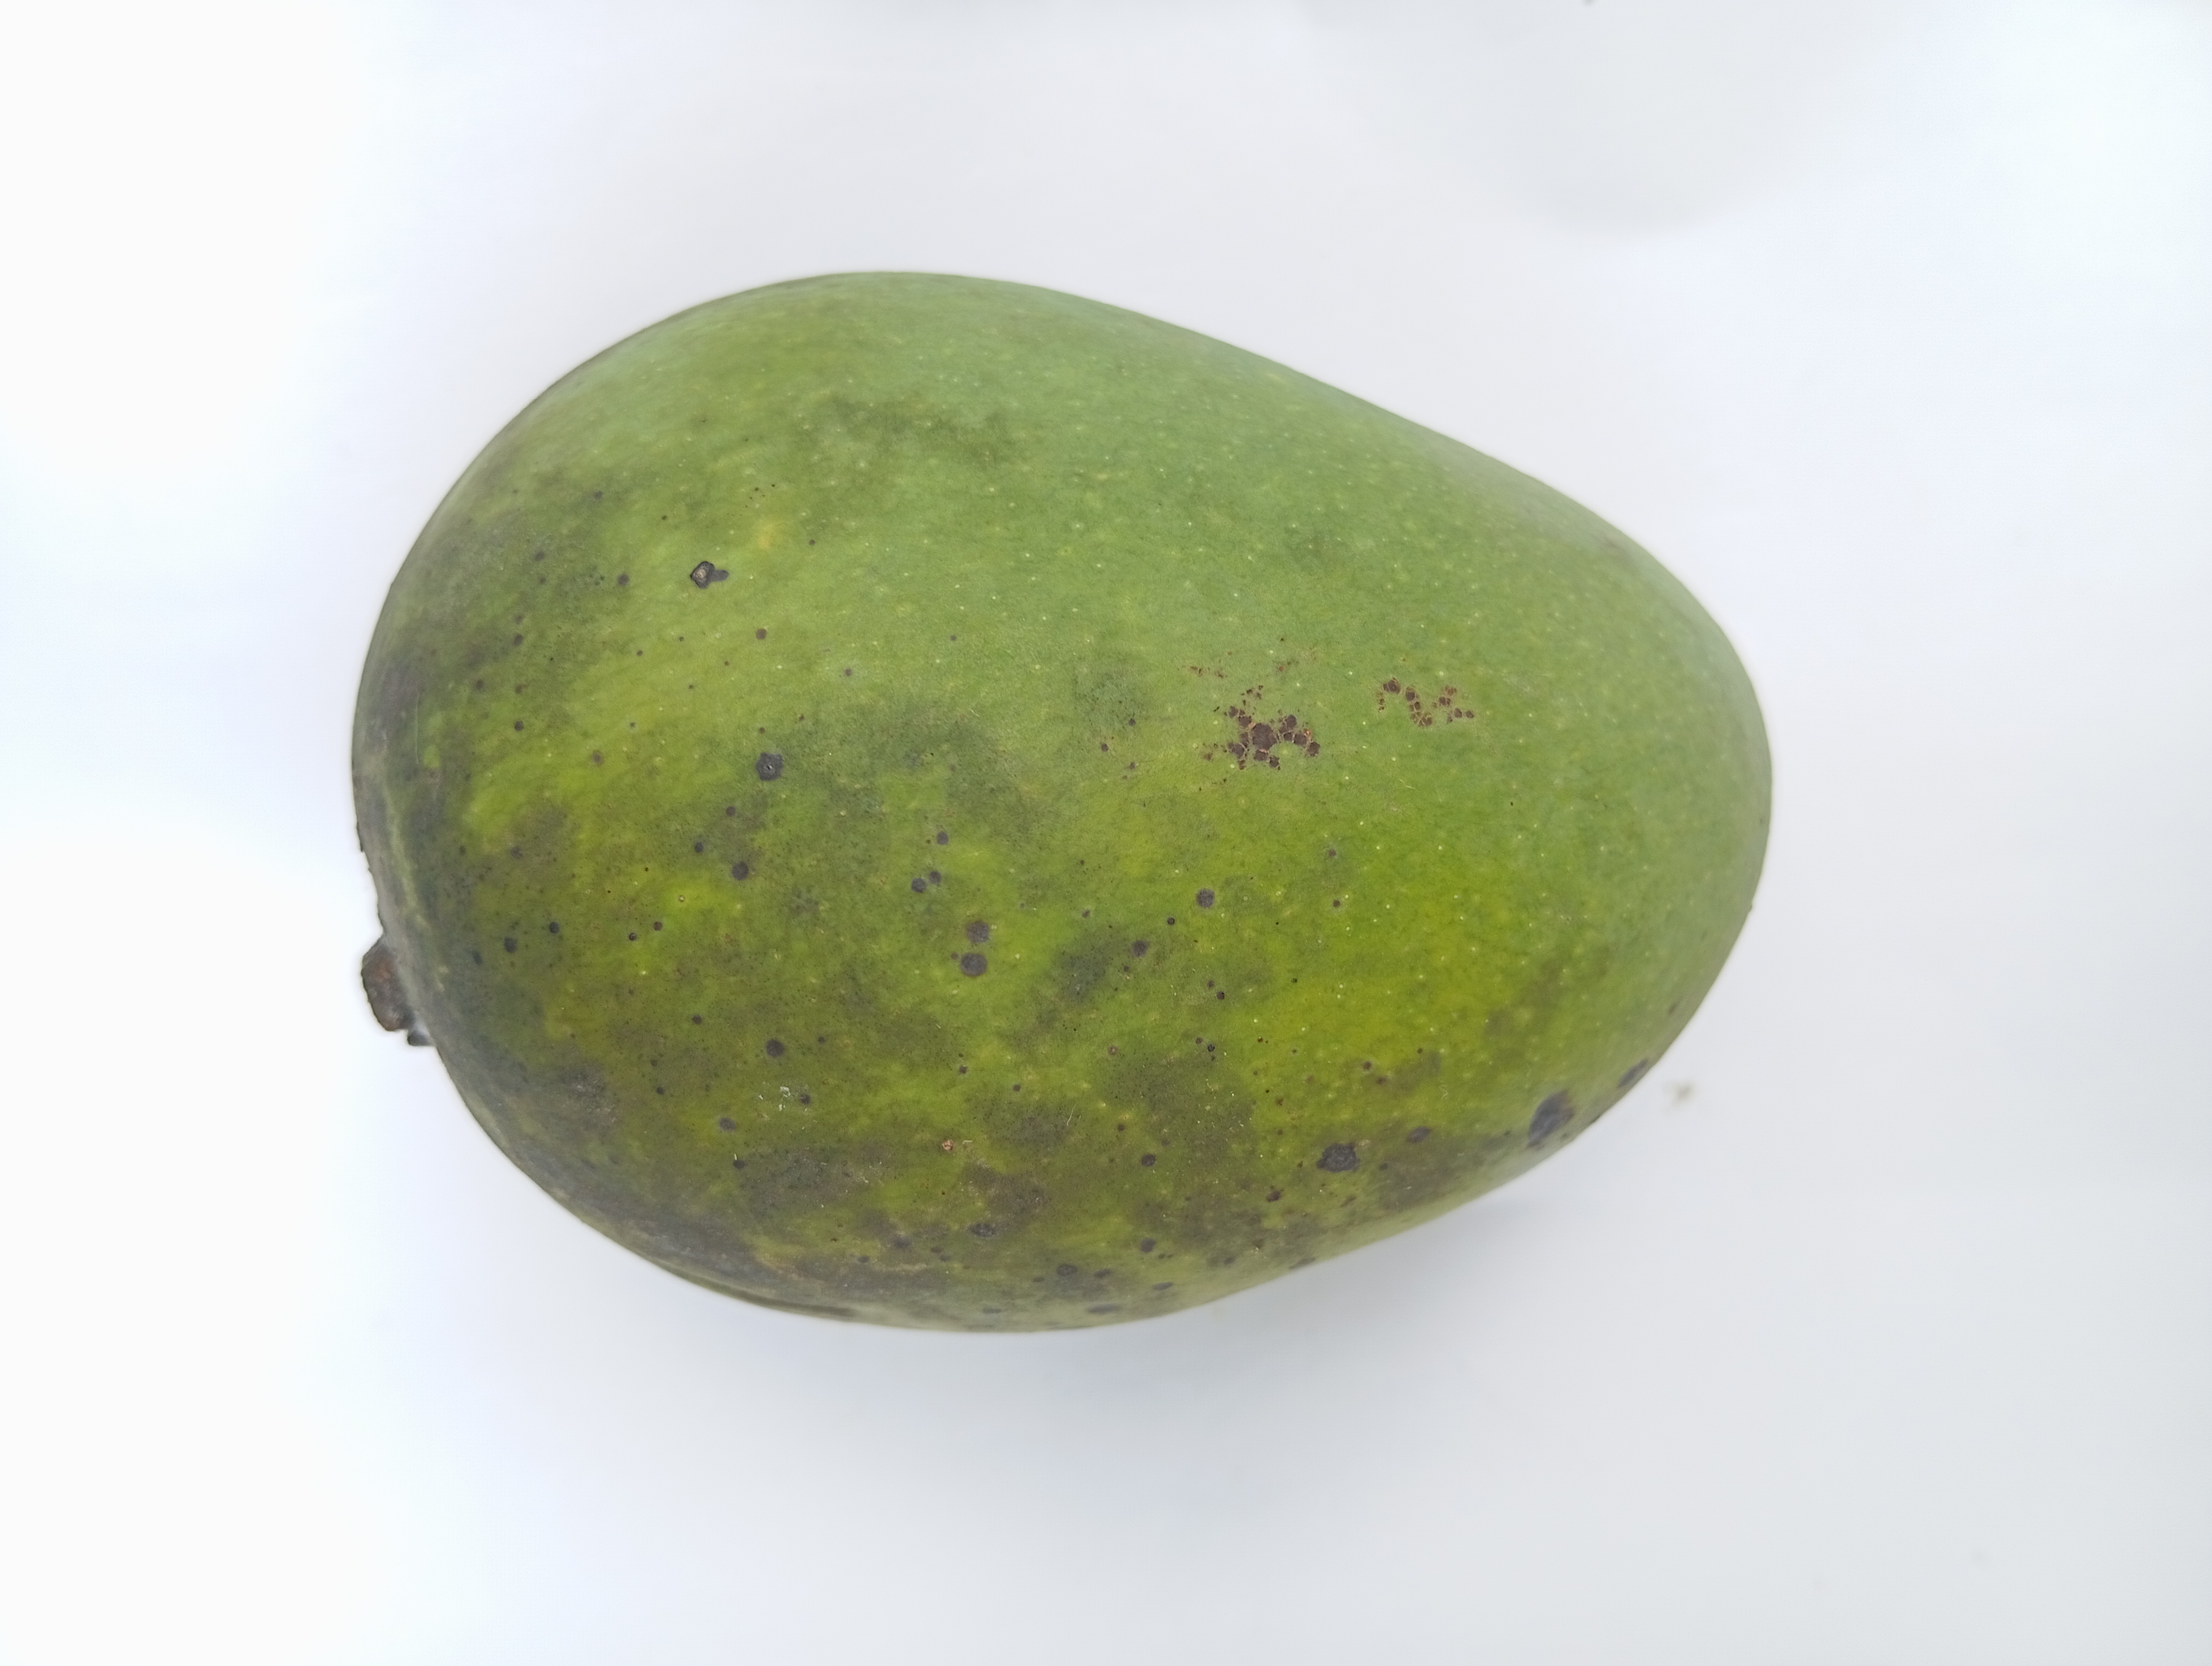
Mango variety: Harivanga